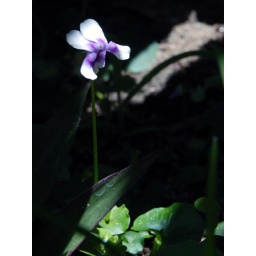
small purple white flower in forrest